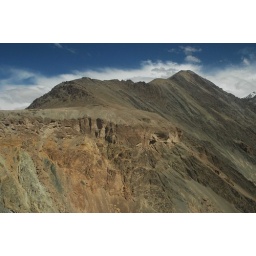
wisps of clouds floating in azure blue skies over high ridges of the himalaya mountains in ladakh,indiaBest viewed large